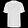
Label: Shirt